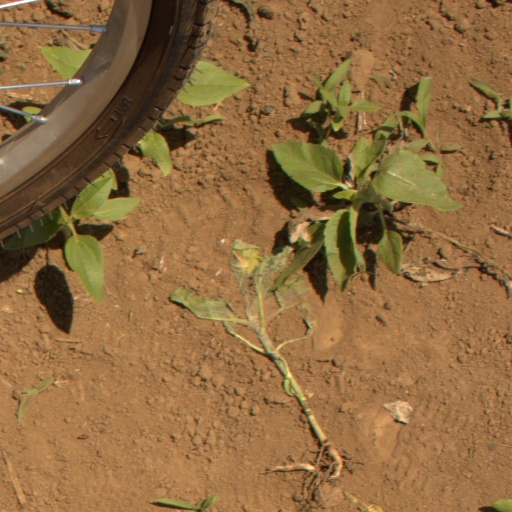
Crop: Jerusalem artichoke